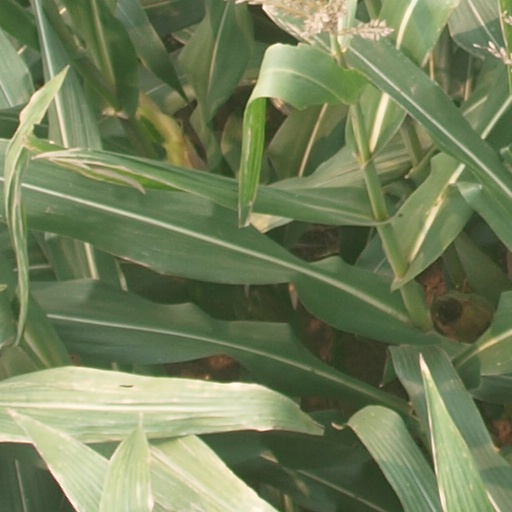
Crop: maize; corn